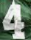
Number: 4